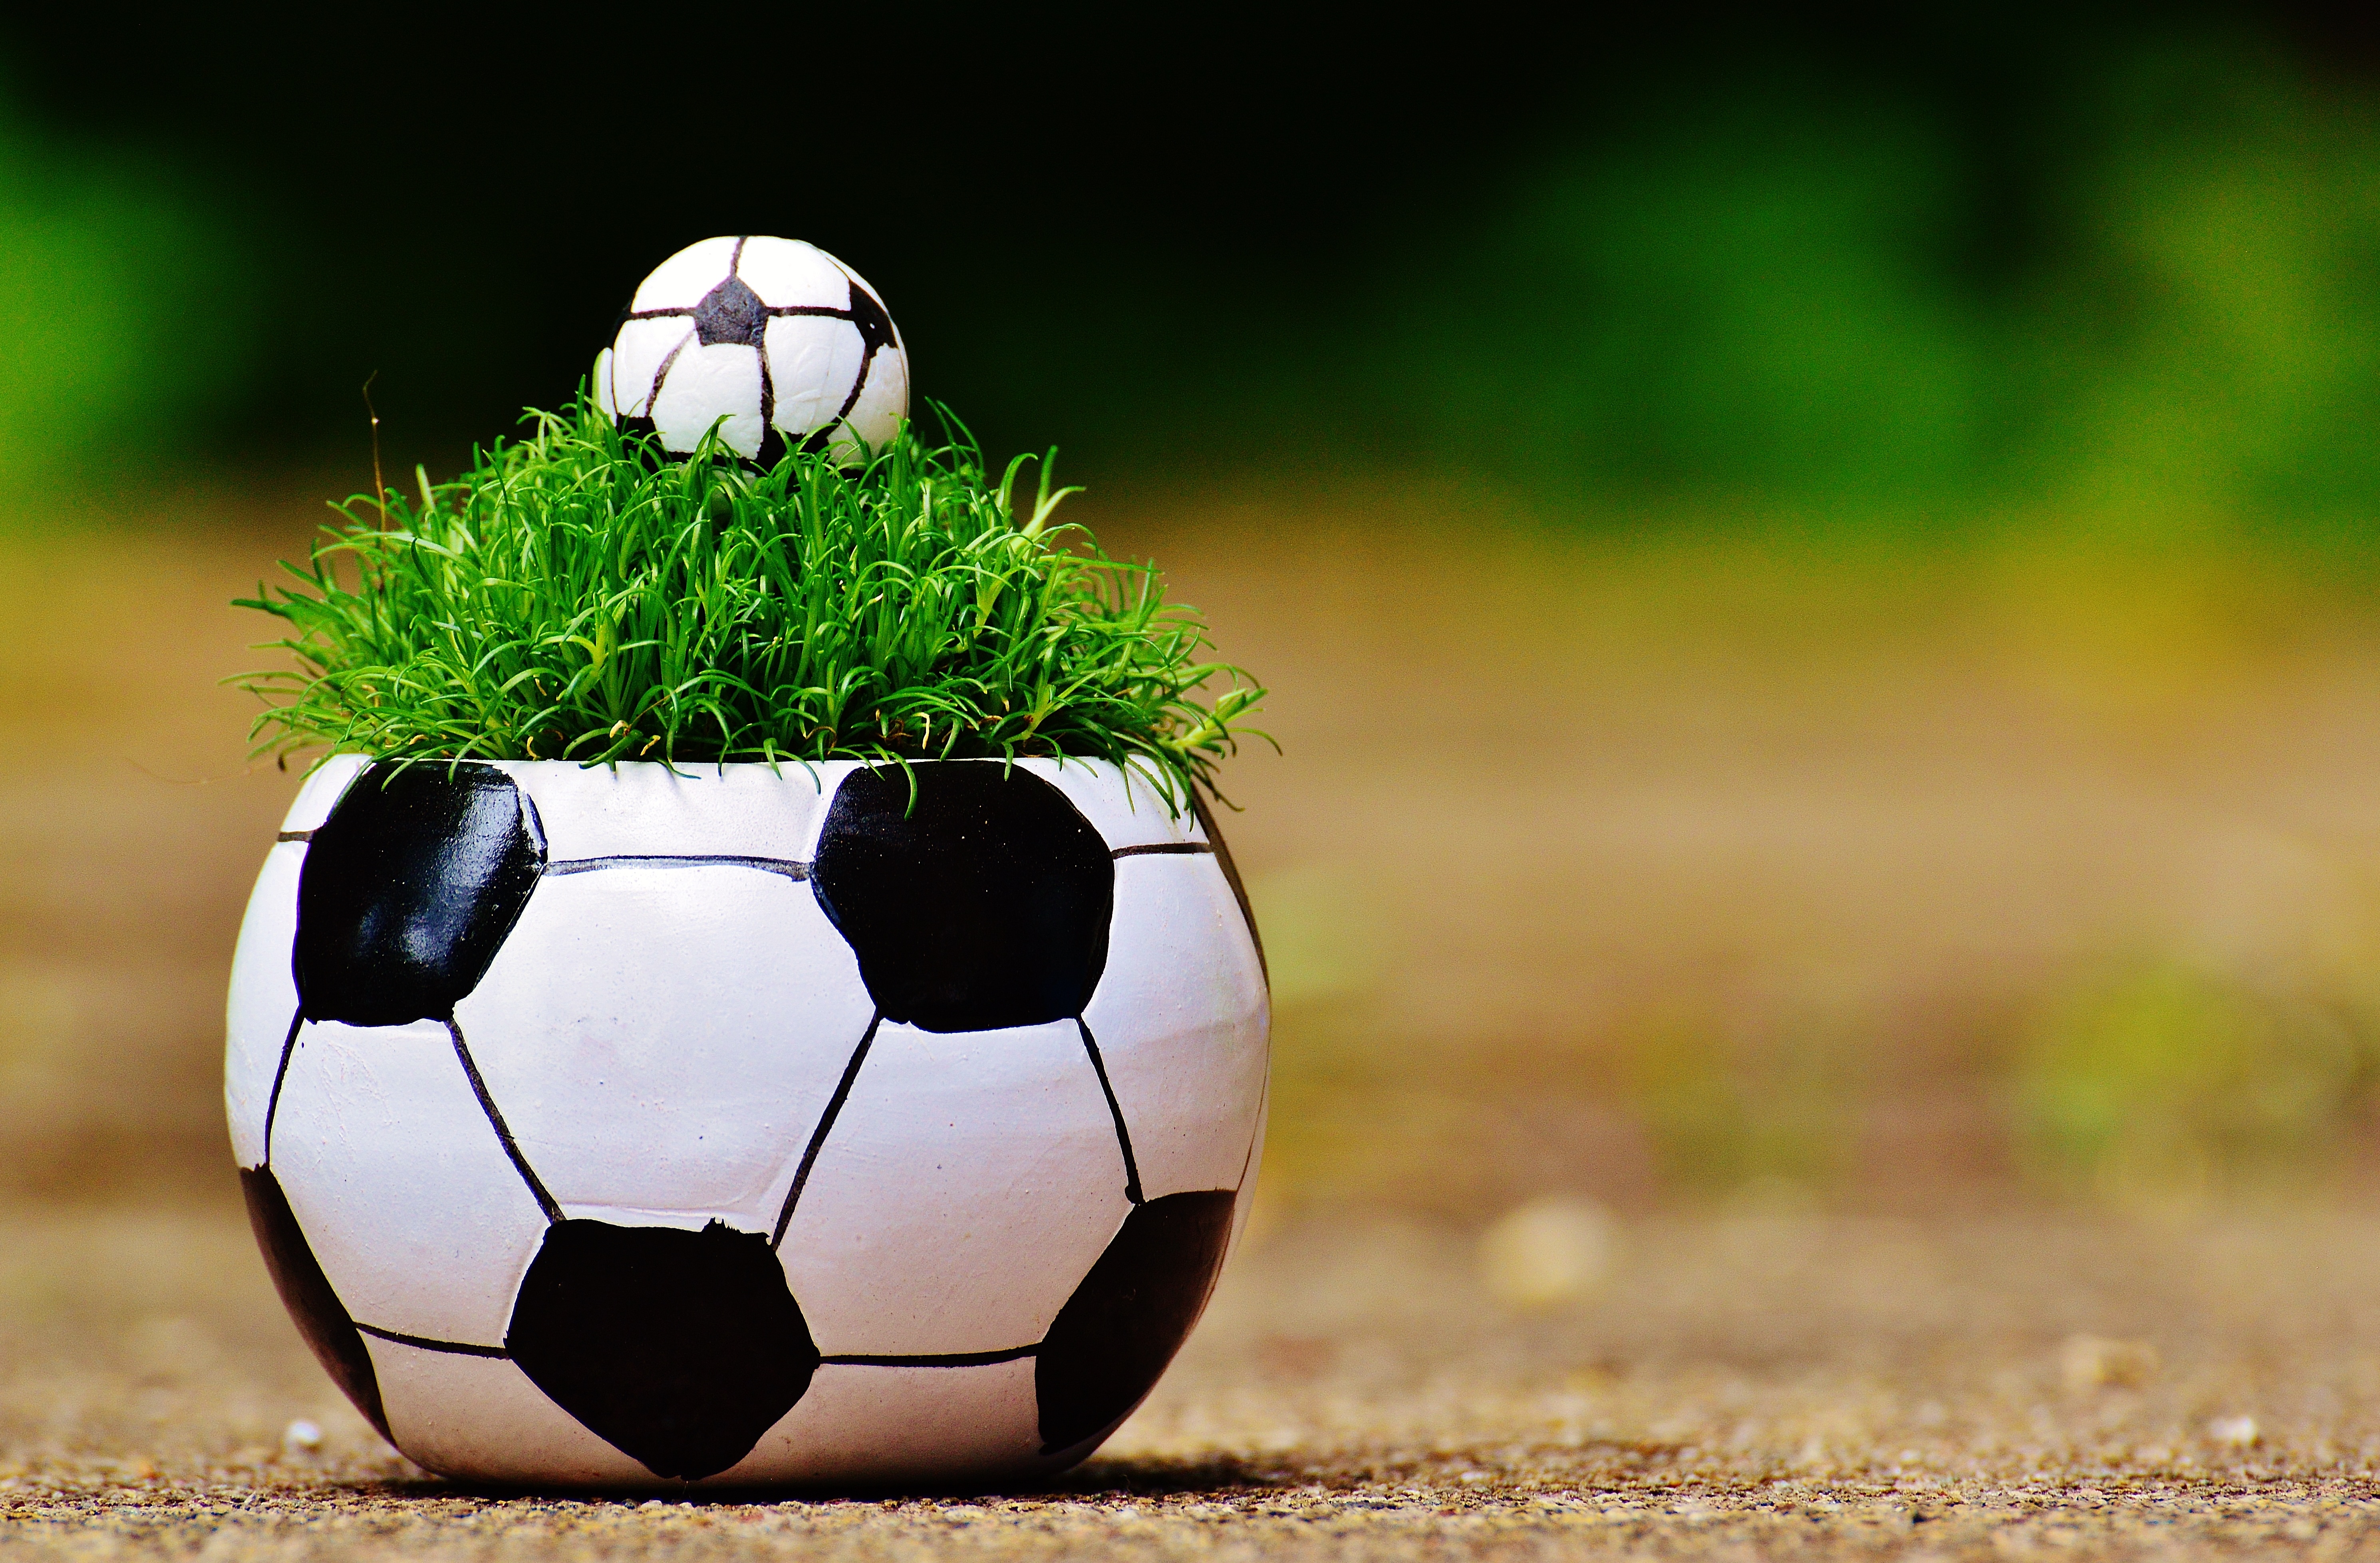
grass, sport, play, cute, france, football, stadium, sports equipment, 2016, competition, em, ball, funny, tournament, world championship, european championship